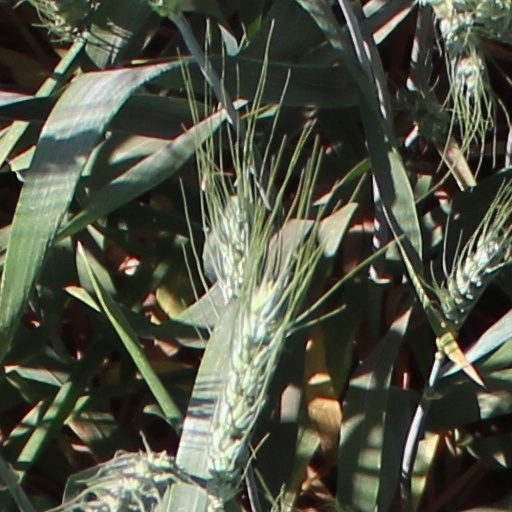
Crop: wheat